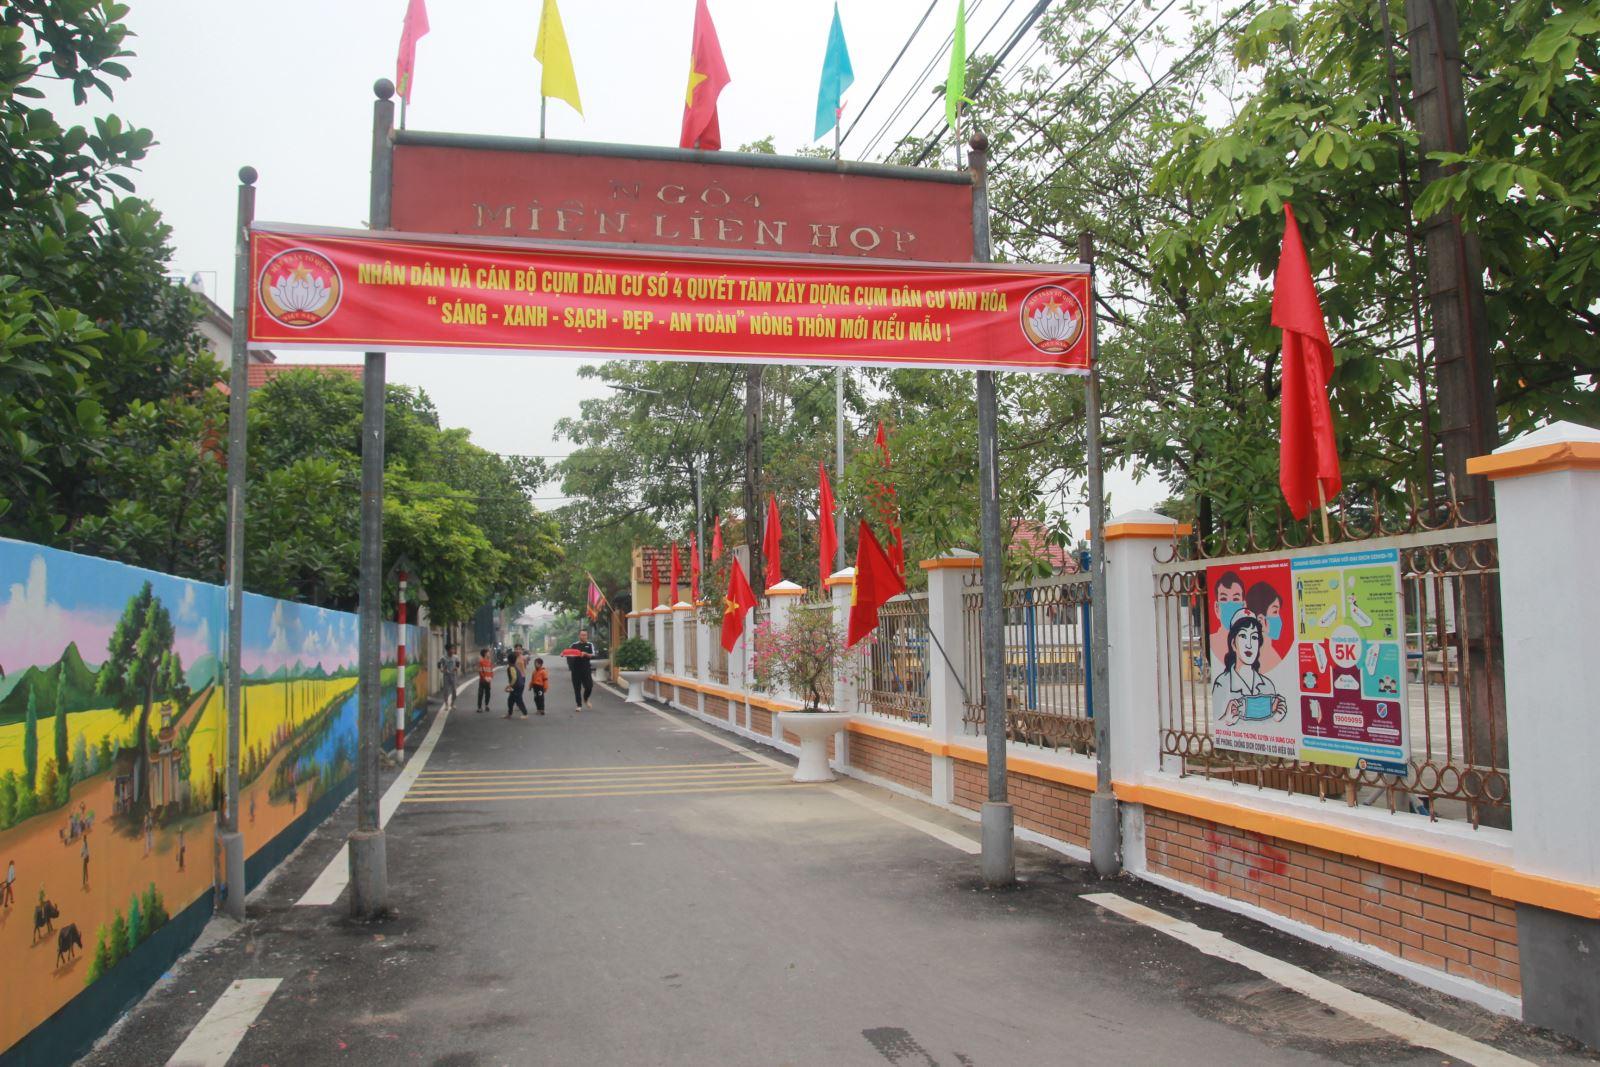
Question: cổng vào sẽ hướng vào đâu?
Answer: cổng vào sẽ hướng vào ngõ 4, miên liên hợp